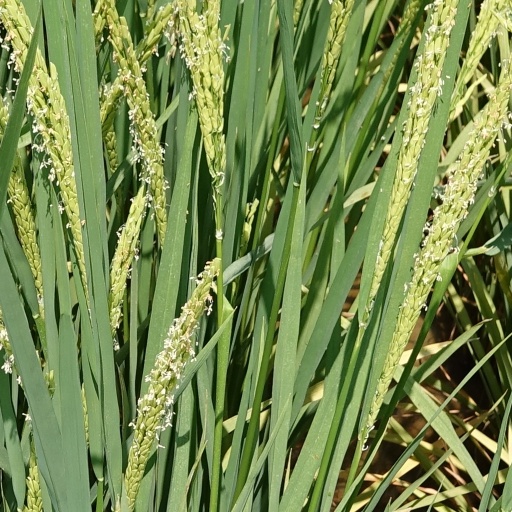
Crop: rice